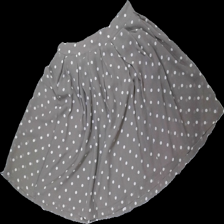
View: front
Type: Skirt
Category: Ladies
Brand: H&M
Colors: Beige, White
Material: 100% polyester
Pattern: Dots
Cut: None
Size: 34
Season: Summer
Price range: 50-100
Recommended usage: Reuse
Description: kjol med prick mönster